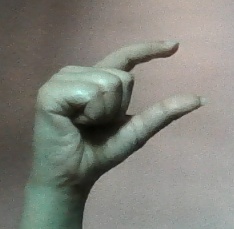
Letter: dal